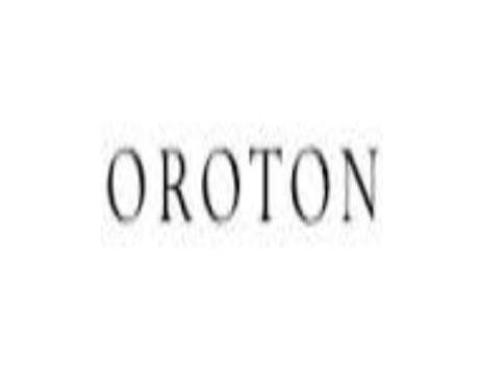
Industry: Clothes